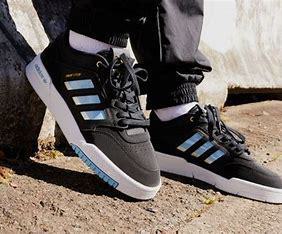
Brand: adidas
Model: originals Adidas Originals Drop Step